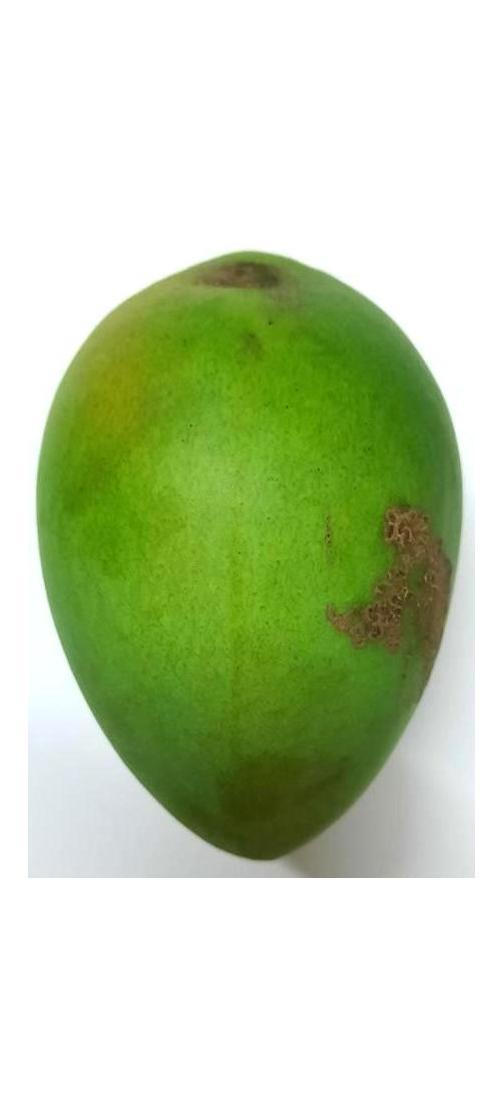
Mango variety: Harivanga